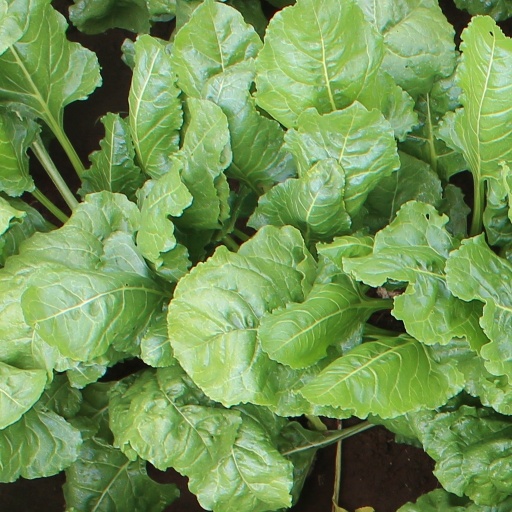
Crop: sugar beet